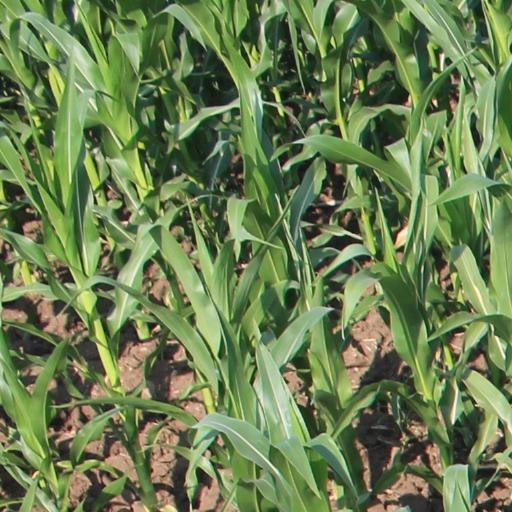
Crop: maize; corn